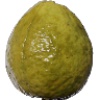
Label: Guava 1